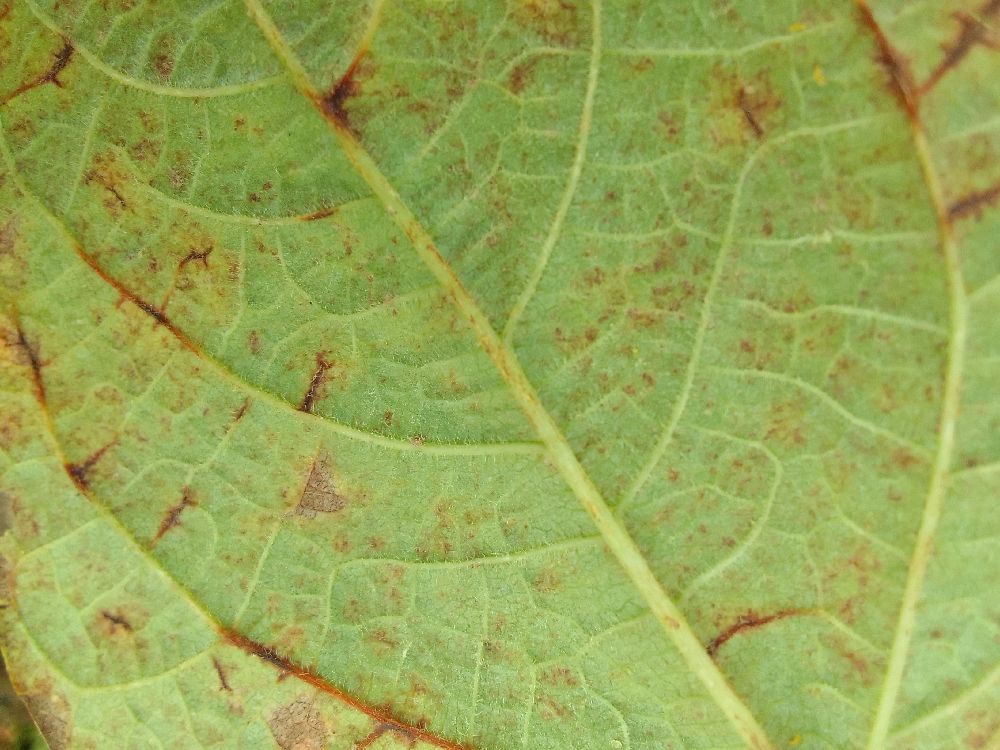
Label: anthracnose